Silencer (firearms)

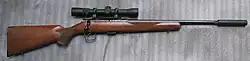
Hunting rifle with suppressor

A silencer is typically a hollow metal tube made from steel, aluminum, or titanium and contains expansion chambers. It is usually cylindrical in shape, and attaches to the muzzle of a pistol, submachine gun, or rifle. Some can-type silencers, named for their resemblance to beverage cans, are detachable, and can be attached to a different firearm. In contrast, integral silencers consist of an expansion chamber or chambers surrounding the barrel. The barrel has openings or ports that bleed off-gases into the chambers. This type of silencer is part of the firearm, and maintenance of the suppressor requires that the firearm be at least partially disassembled.